Camaldoli hill

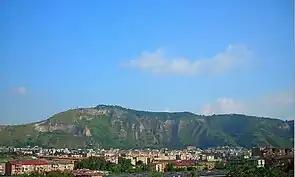
The Camaldoli hill seen from the Fuorigrotta district

The Camaldoli hill is the highest point in the city of Naples, with a maximum altitude of 457 meters above sea level. It extends between the municipality of Naples and the municipalities of Marano di Napoli and Quarto.